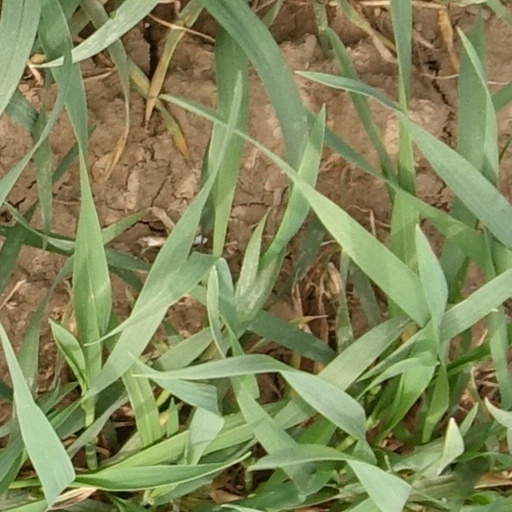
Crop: wheat